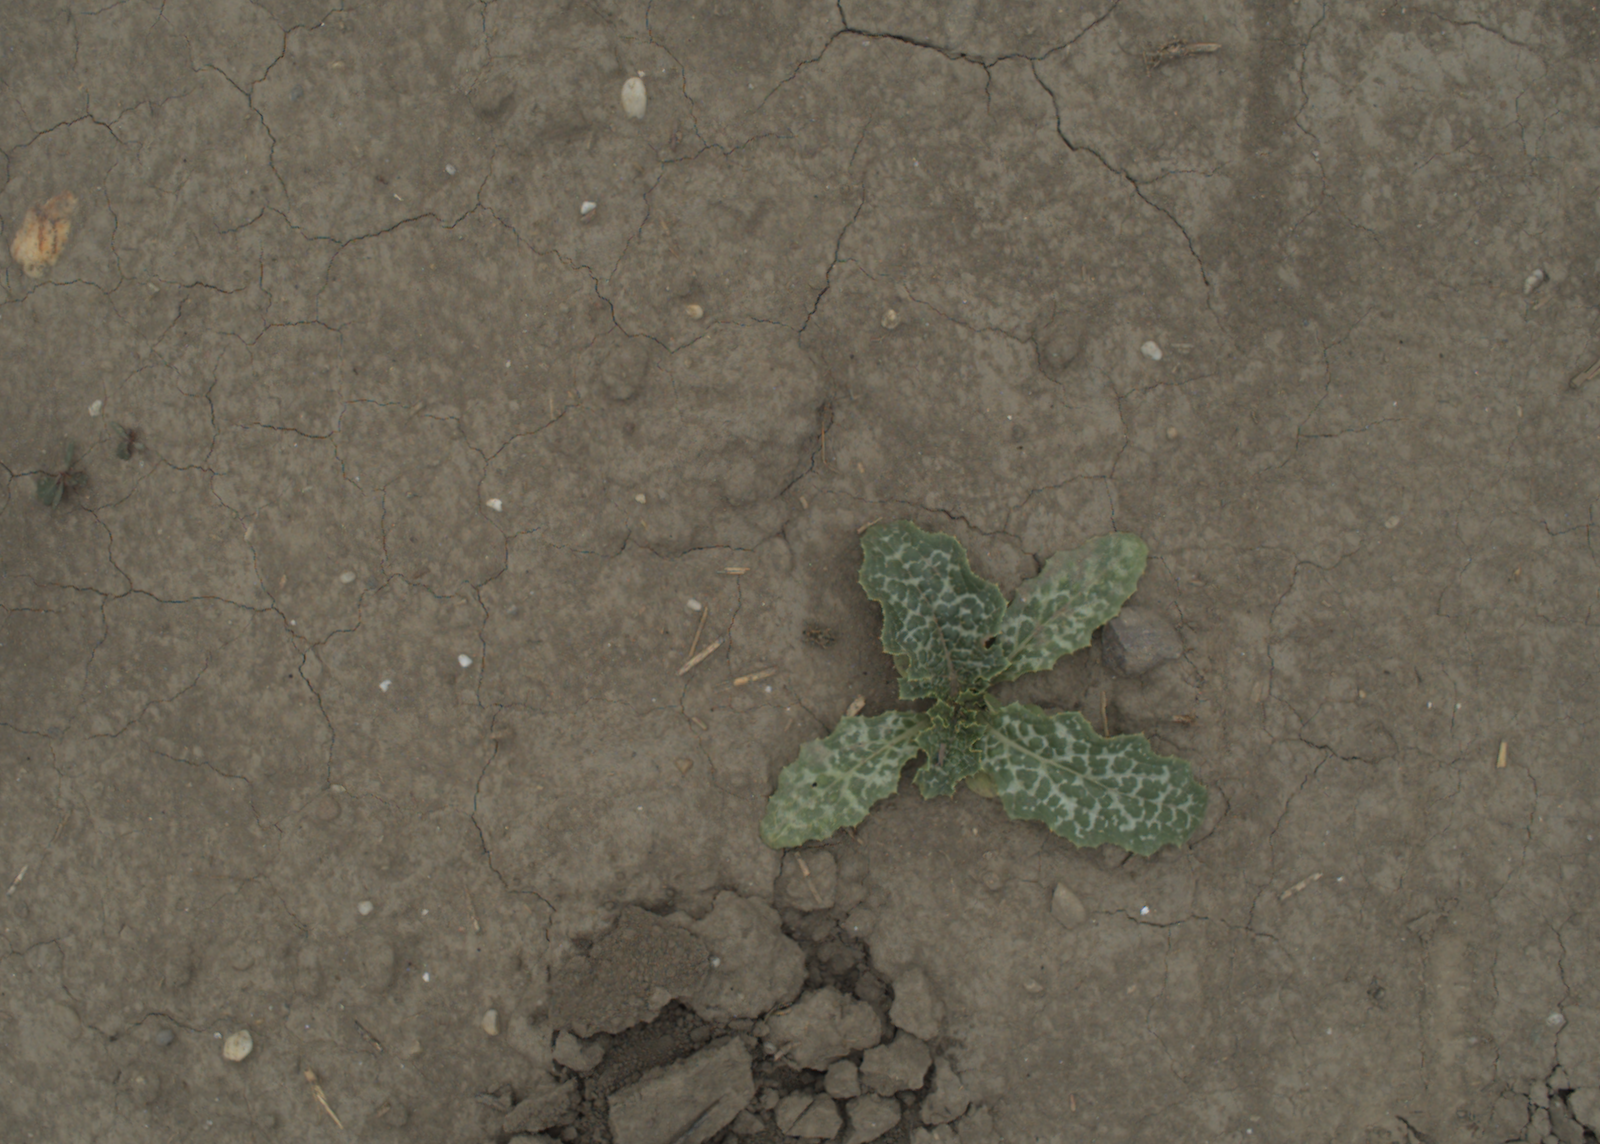
Capture date: 05.07.2021 13:30:35
Weather: cloudy
Wind: medium
Seeding date: 08.06.2021
Plant canopy height (mm): 961